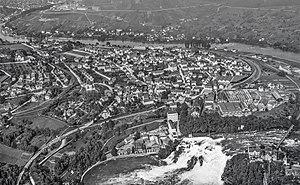
Neuhausen am Rheinfall est une commune suisse du canton de Schaffhouse.